Institutionalization of children with disabilities in Russia

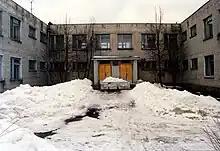
Russian Orphanage

Institutionalization of children with disabilities in Russia is the placement of children, who have been abandoned or whose parents cannot support them, into a facility which can be similar to an orphanage. This often occurs in countries where alternative methods of care are not available. The definition of an institution can be ambiguous; the "Report of the Ad Hoc Expert Group on the Transition from Institutional to Community-based Care" defines an institution based on the following guidelines: